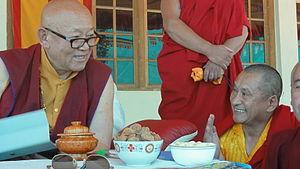
Sa Sainteté Chesang Rinpoché et [[Konchog Tharchin Rinpoché|Le Vénérable Tharchin Rinpoché]]
"Drikung Kagyu ou Drigung Kagyu est l’une des huit lignées dites « mineures » de la tradition Kagyüpa du bouddhisme tibétain. Ici, les lignées ""majeures"" désignent celles établies par les disciples de Gampopa tandis que les lignées ""mineures"" font référence à celles fondées par les disciples de Phagmodrupa, l'un des trois disciples principaux de Gampopa - lui-même disciple de Milarépa. Parmi les huit lignées mineures, seuls les Taglung Kagyu, Drukpa Kagyu et Drikung Kagyu existent encore aujourd'hui, au XXIᵉ siècle, comme lignées indépendantes.
Könchok Tenzin Kunzang Trinlé Lhundrup aussi appelé Drikung Chetsang Rinpoché et Drikung Kyabgön Chetsang est le 37ᵉ et actuel détenteur du trône de la lignée Drikung Kagyu du bouddhisme tibétain et réside au Drikung Kagyu Institute à Dehradun en Inde. Il est reconnu comme la 7ᵉ réincarnation de Chetsang Rinpoché, une manifestation de Tchenrézi.
Drubpon Tharchin Rinpoché né jeudi 1ᵉʳ décembre 1949, jour de Pleine Lune et de Padmasambhava, dans le village de Skindiang au Ladakh, se réincarna pour la seconde fois dans une même maison de ce village. Lié à Padmasambhava, dont il est considéré comme une émanation et de Vajrakilaya. Le 15 novembre 1965, il est reconnu tertön par Son Eminence Togden Rinpoché. Il appartient à la tradition Kagyupa du bouddhisme tibétain, mais également à la lignée des anciens, les Nyingmapas car Dujom Rinpoché fut un de ses maîtres principaux.